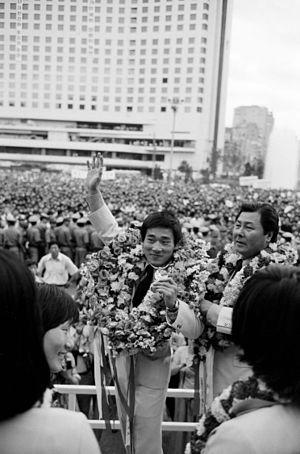
Yang Jung-mo est un lutteur libre sud-coréen, le premier champion olympique de la Corée du Sud.